Max Michaelis

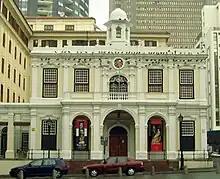
The Old Town House where the Michaelis Collection is exhibited. Cape Town, 2008.

Lady Michaelis, who returned to England on the death of Max Michaelis, presented large collections of art to the National Art Gallery in Cape Town and to Pretoria, with further gifts to the Michaelis Collection in Cape Town. She was the founder of the Lady Michaelis Orthopaedic Home in Cape Town. Moses Kottler created a bronze bust of Sir Max, which was placed in the garden of the Old Town House in Cape Town.